HMS Enchantress (1804)

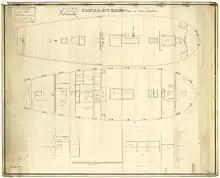

"Enchantress" apparently served the Customs Service as a quarantine ship. It is not clear how long she served with the Customs service.